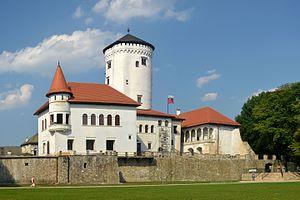
Le château de Budatín est un château situé à Žilina dans le nord de la Slovaquie. Il se trouve dans le quartier de Budatín, à la confluence du Váh et de la Kysuca. Il abrite des expositions du Musée de la vallée du Váh.
Žilina, en allemand : Sillein /ˈzɪlaɪ̯n/ ; en hongrois : Zsolna /ˈʒolnɒ/, en polonais : Żylina /ʒɨˈlina/ est une ville de Slovaquie et la capitale de la région de Žilina. C'est la quatrième plus grande ville de Slovaquie avec une population de 81 114 habitants en 2015.